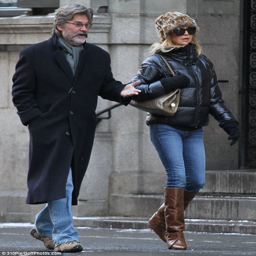
all bundled up : the pair wrapped up warm to combat the cold weather as they stepped out onto the snowy street